2017 Go Bowling 400

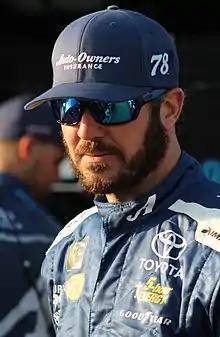
Martin Truex Jr. won the race.

The race restarted on lap 167. Truex took the lead going into Turn 3 with 87 laps to go. The 10th caution flew with 74 to go for a two-car wreck in Turn 1 involving A. J. Allmendinger and Paul Menard.